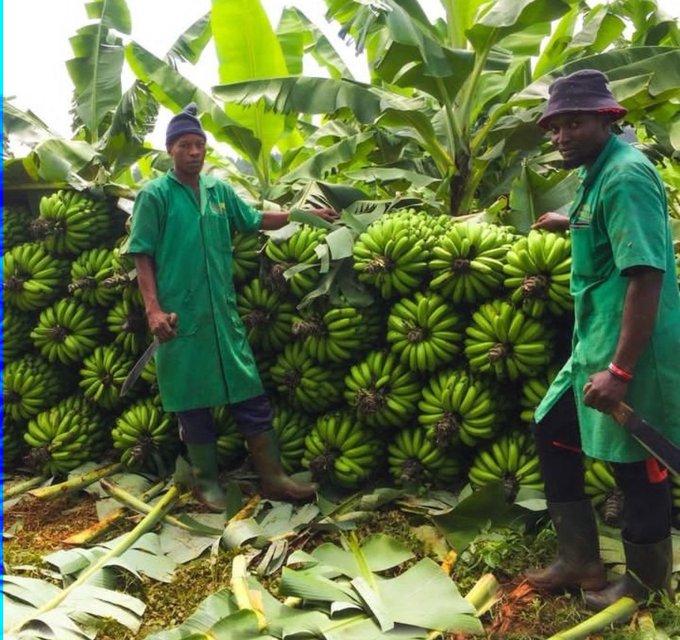
Watu waliovalia mavazi maalumu ya rangi ya kijani, walioshika vifaa aina ya panga, waliopo katika eneo lenye mkusanyiko wa mazao ya biashara aina ya ndizi, ikiashiria kuwa ni eneo la shamba linalotumika kwa ajili ya uzalishaji wa mazao hayo.